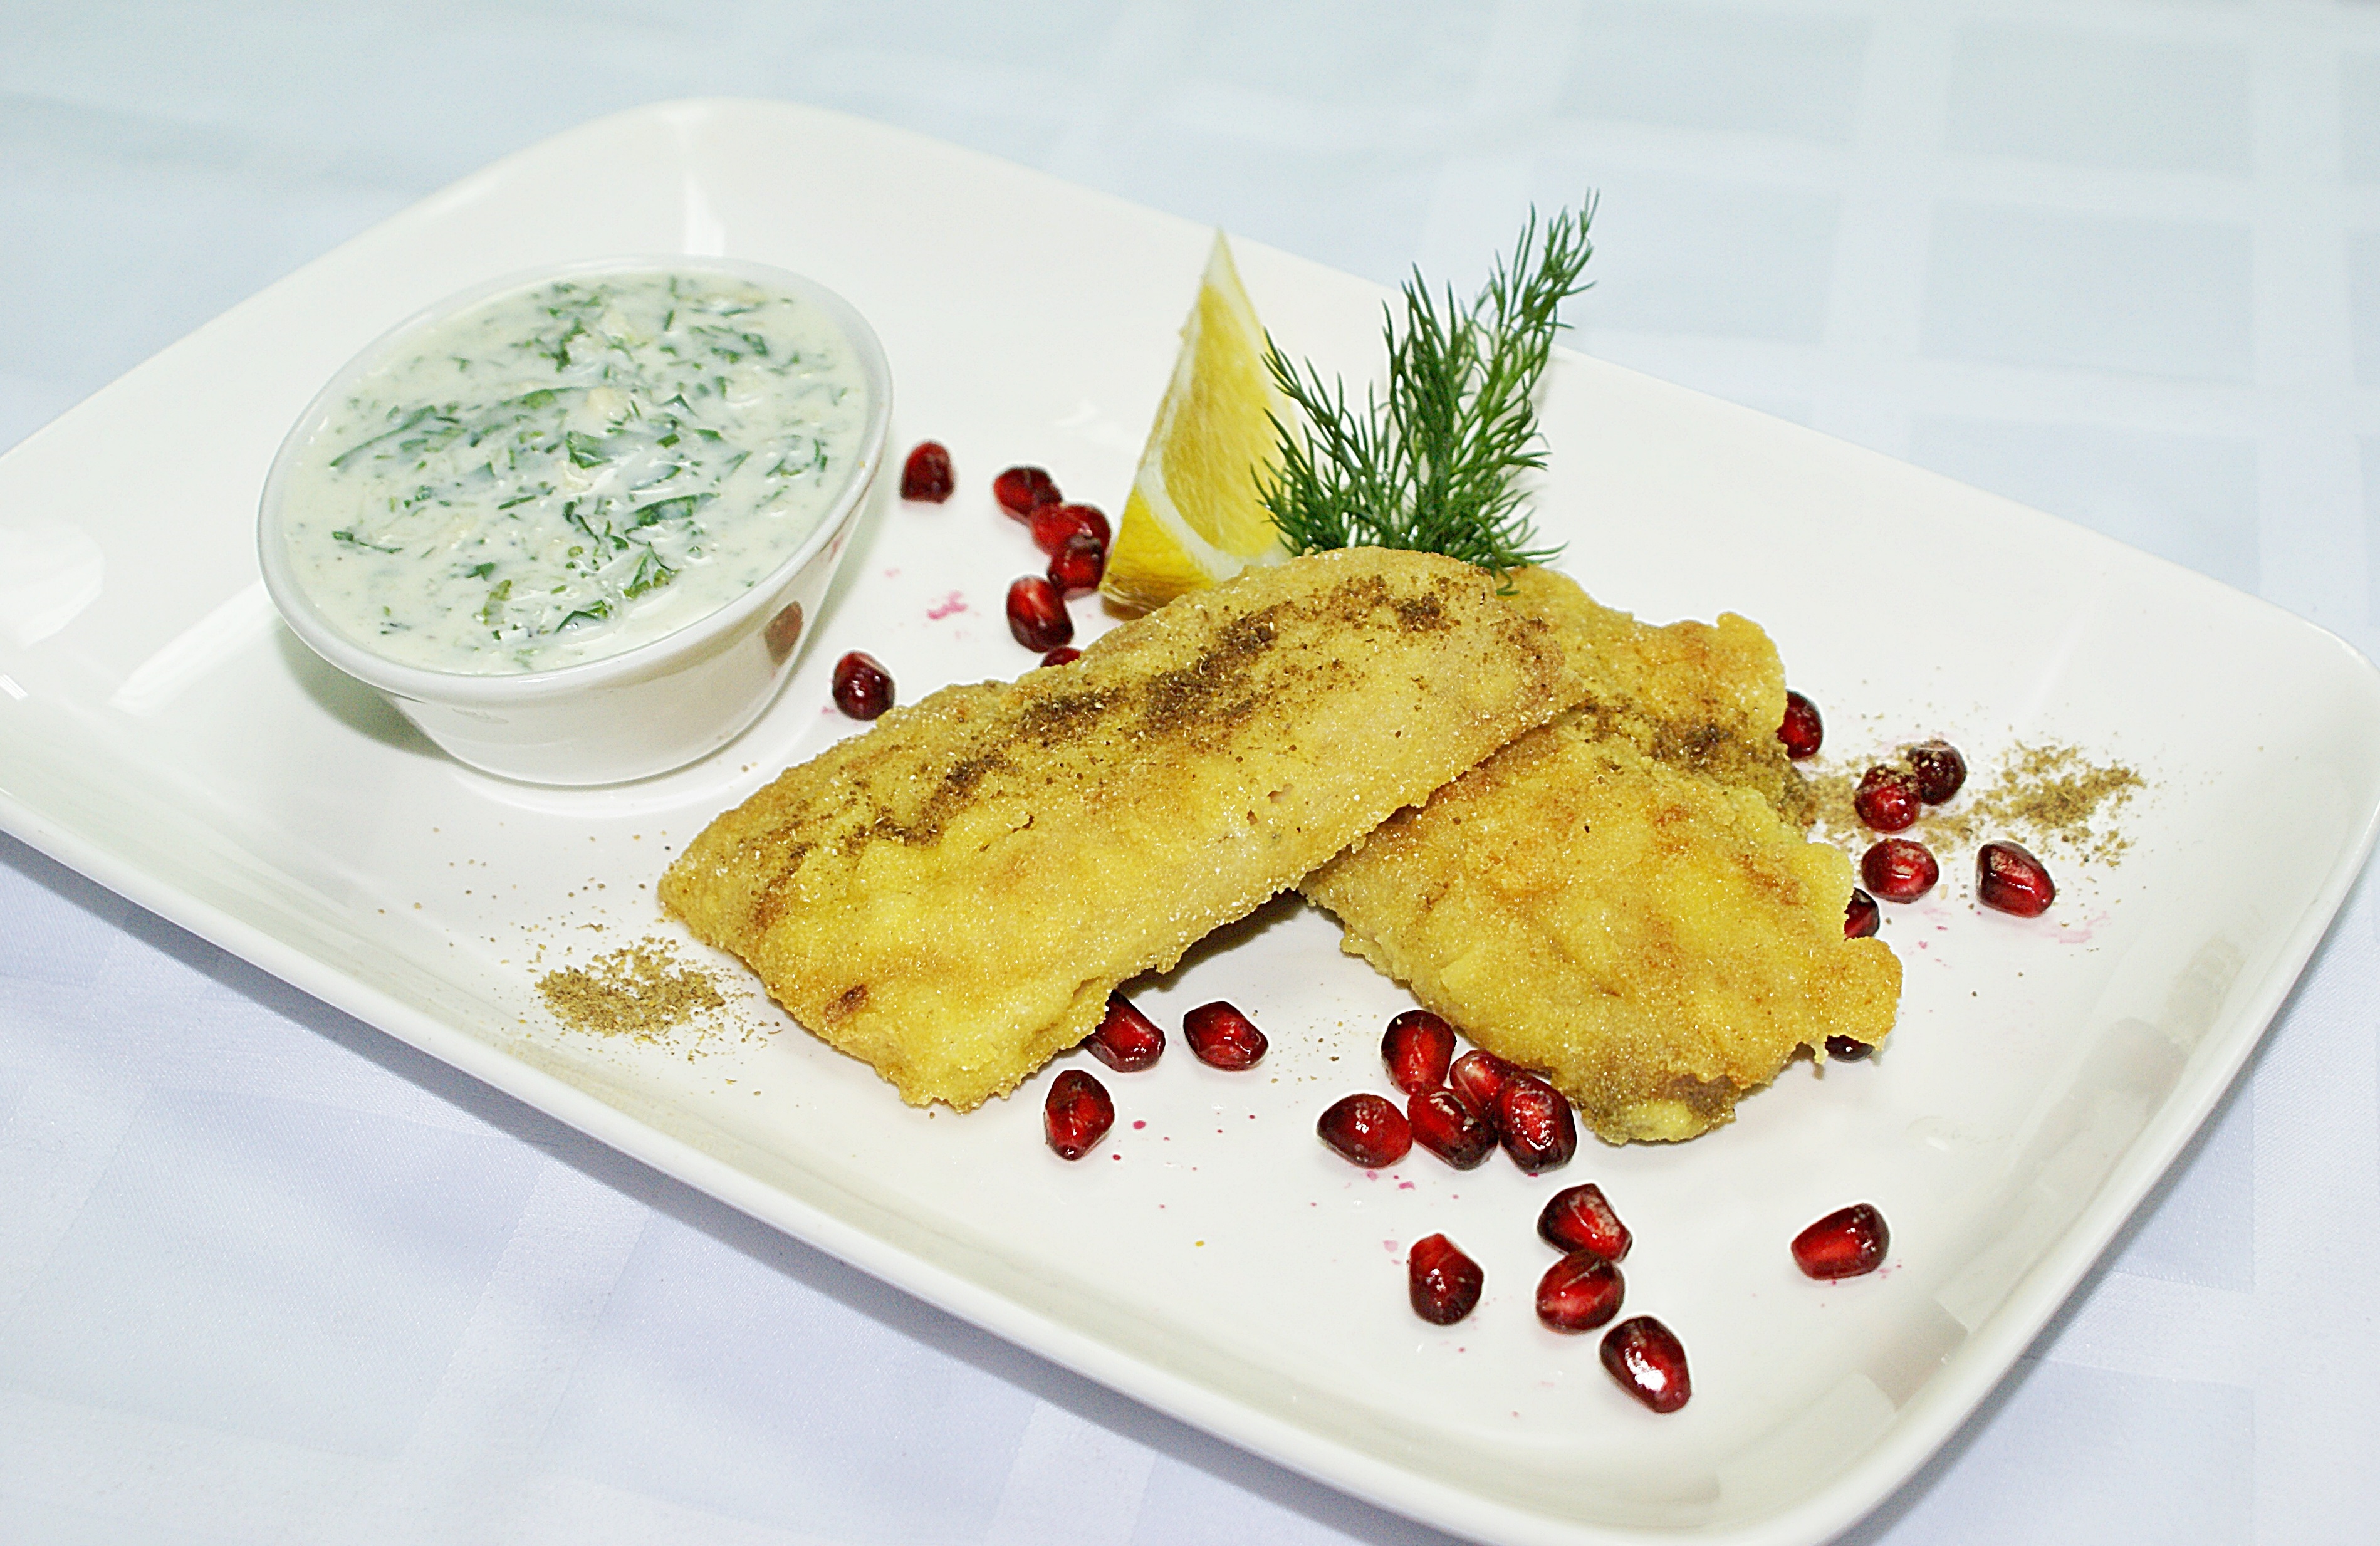
dish, meal, food, produce, fish, breakfast, dessert, cuisine, pomegranate, georgia